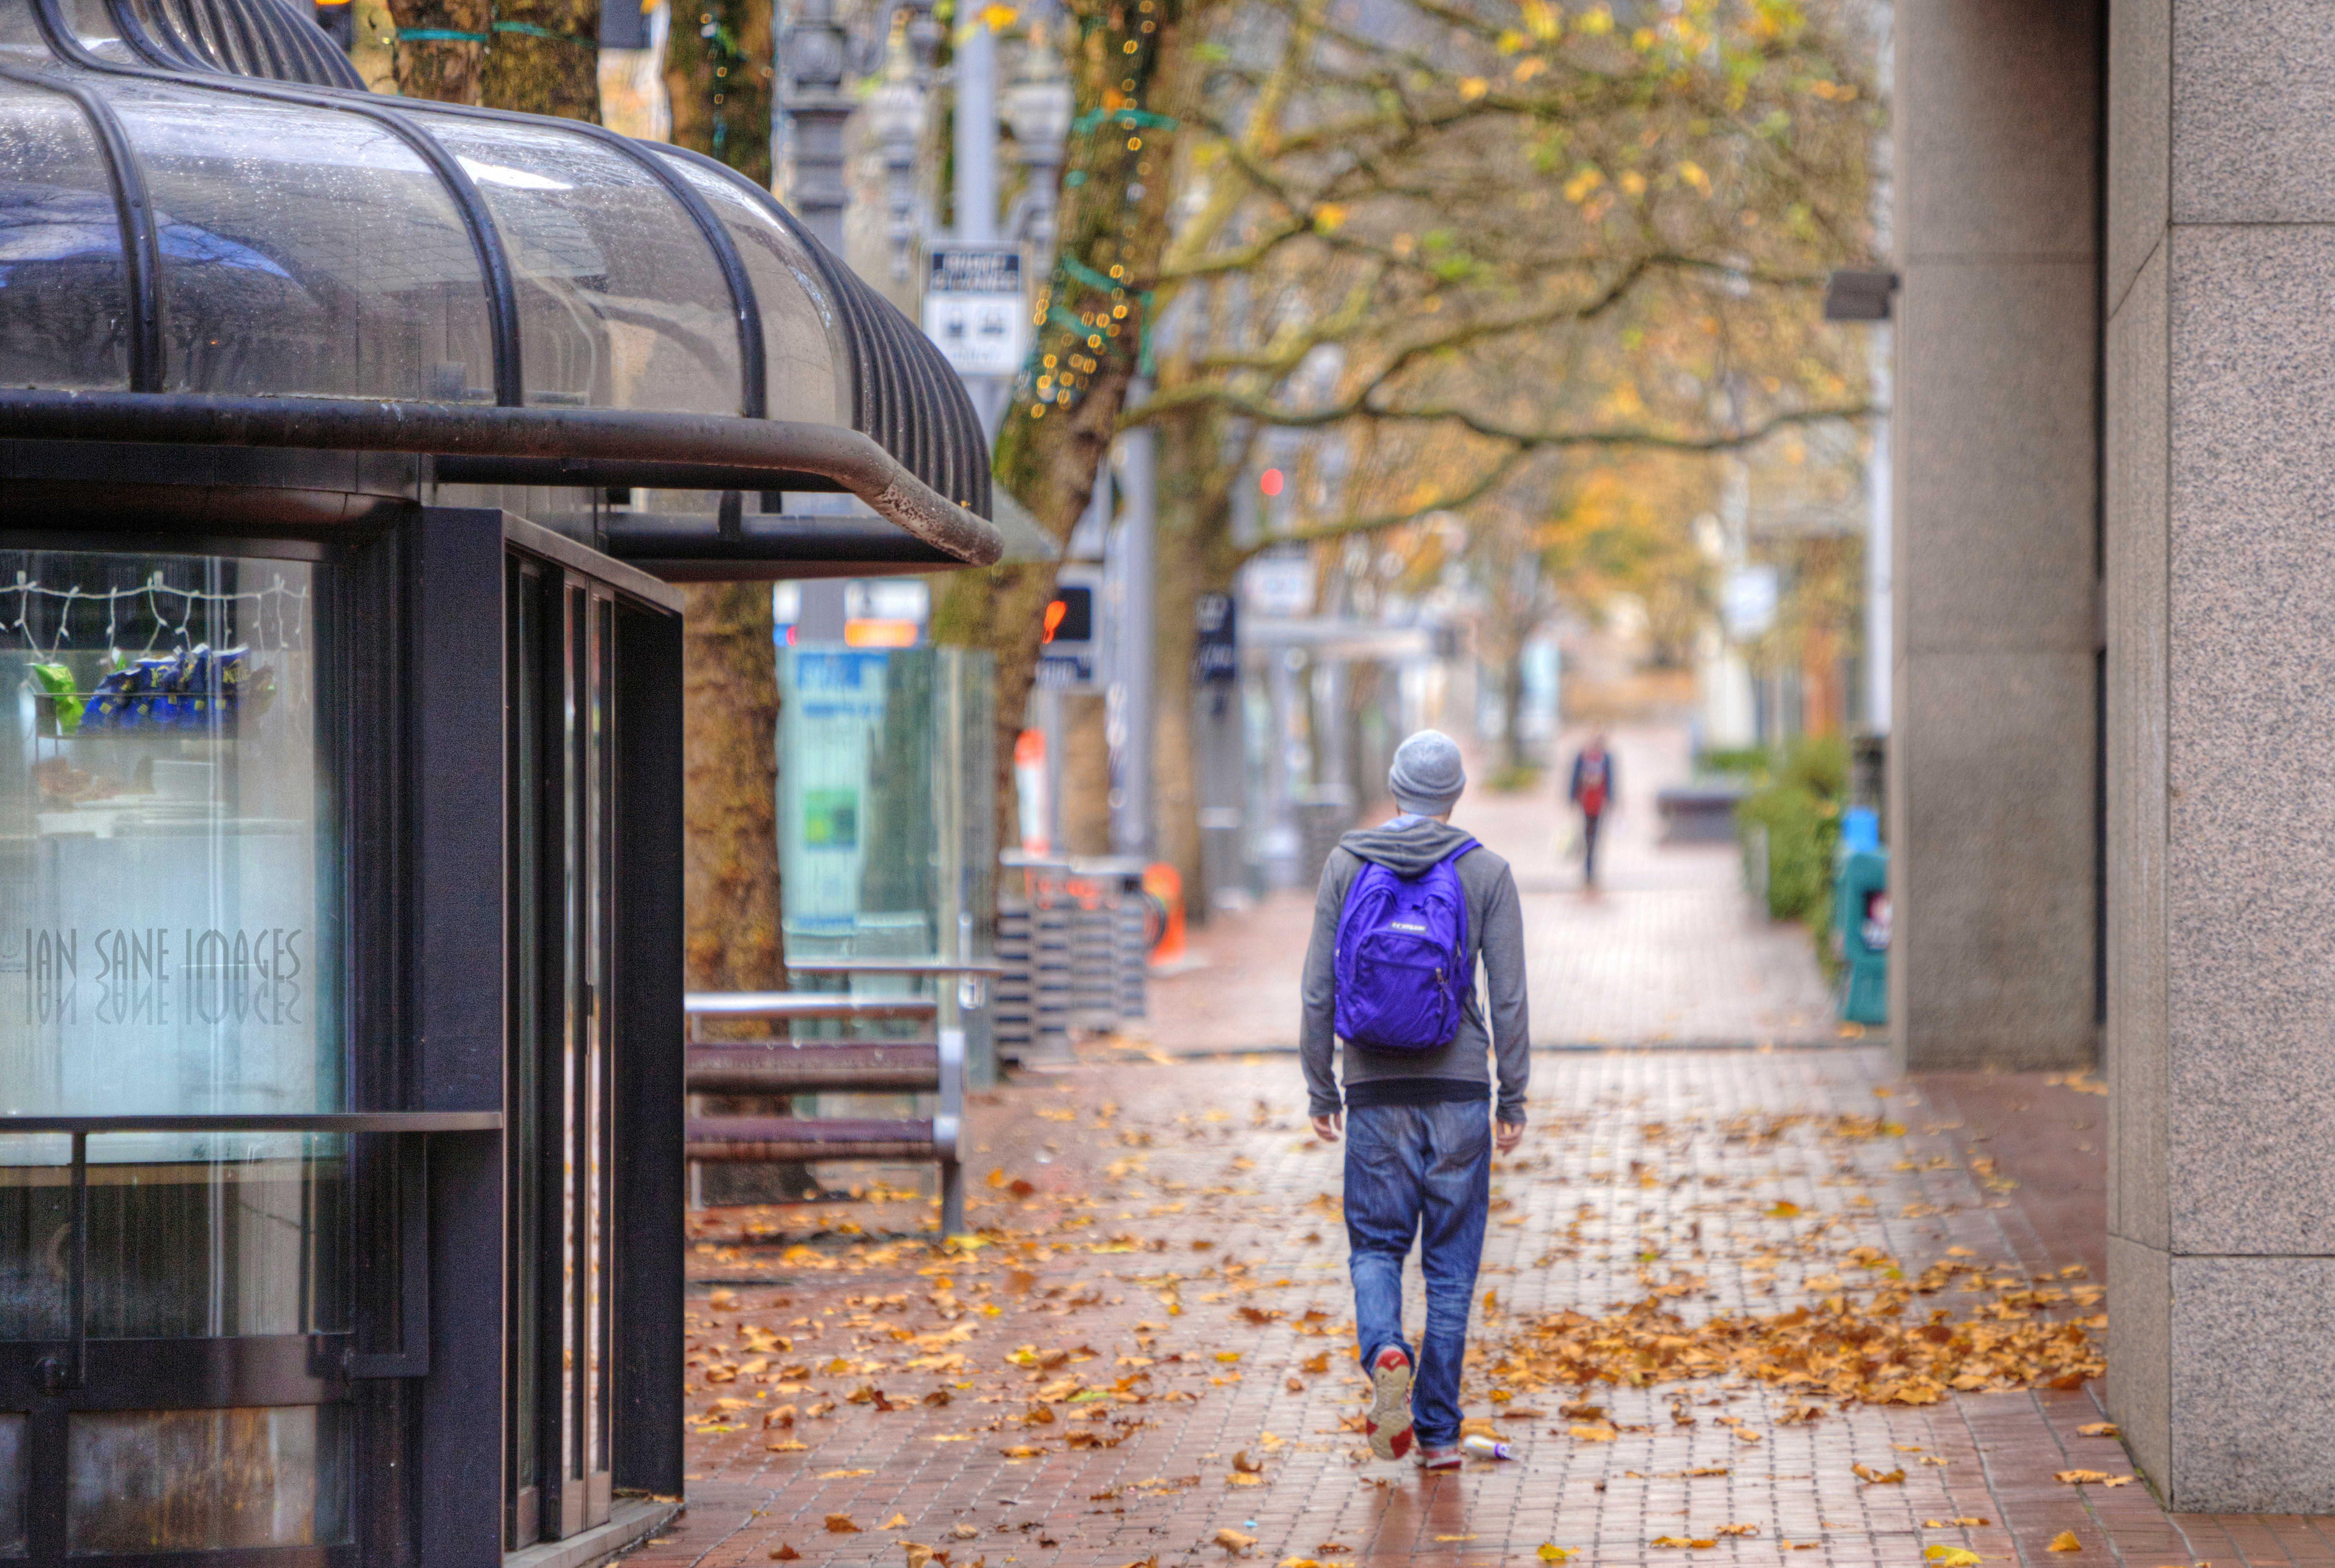
man, pedestrian, walking, bokeh, road, street, camera, photography, fall, alley, city, downtown, travel, spring, lens, color, autumn, canon, two, season, leaves, candid, eos, avenue, is, infrastructure, mark, ii, 5d, images, usm, salmon, f28l, southwest, oregon, portland, ian, 5th, sane, ef70200mm, autumninthecity, neighbourhood, urban area